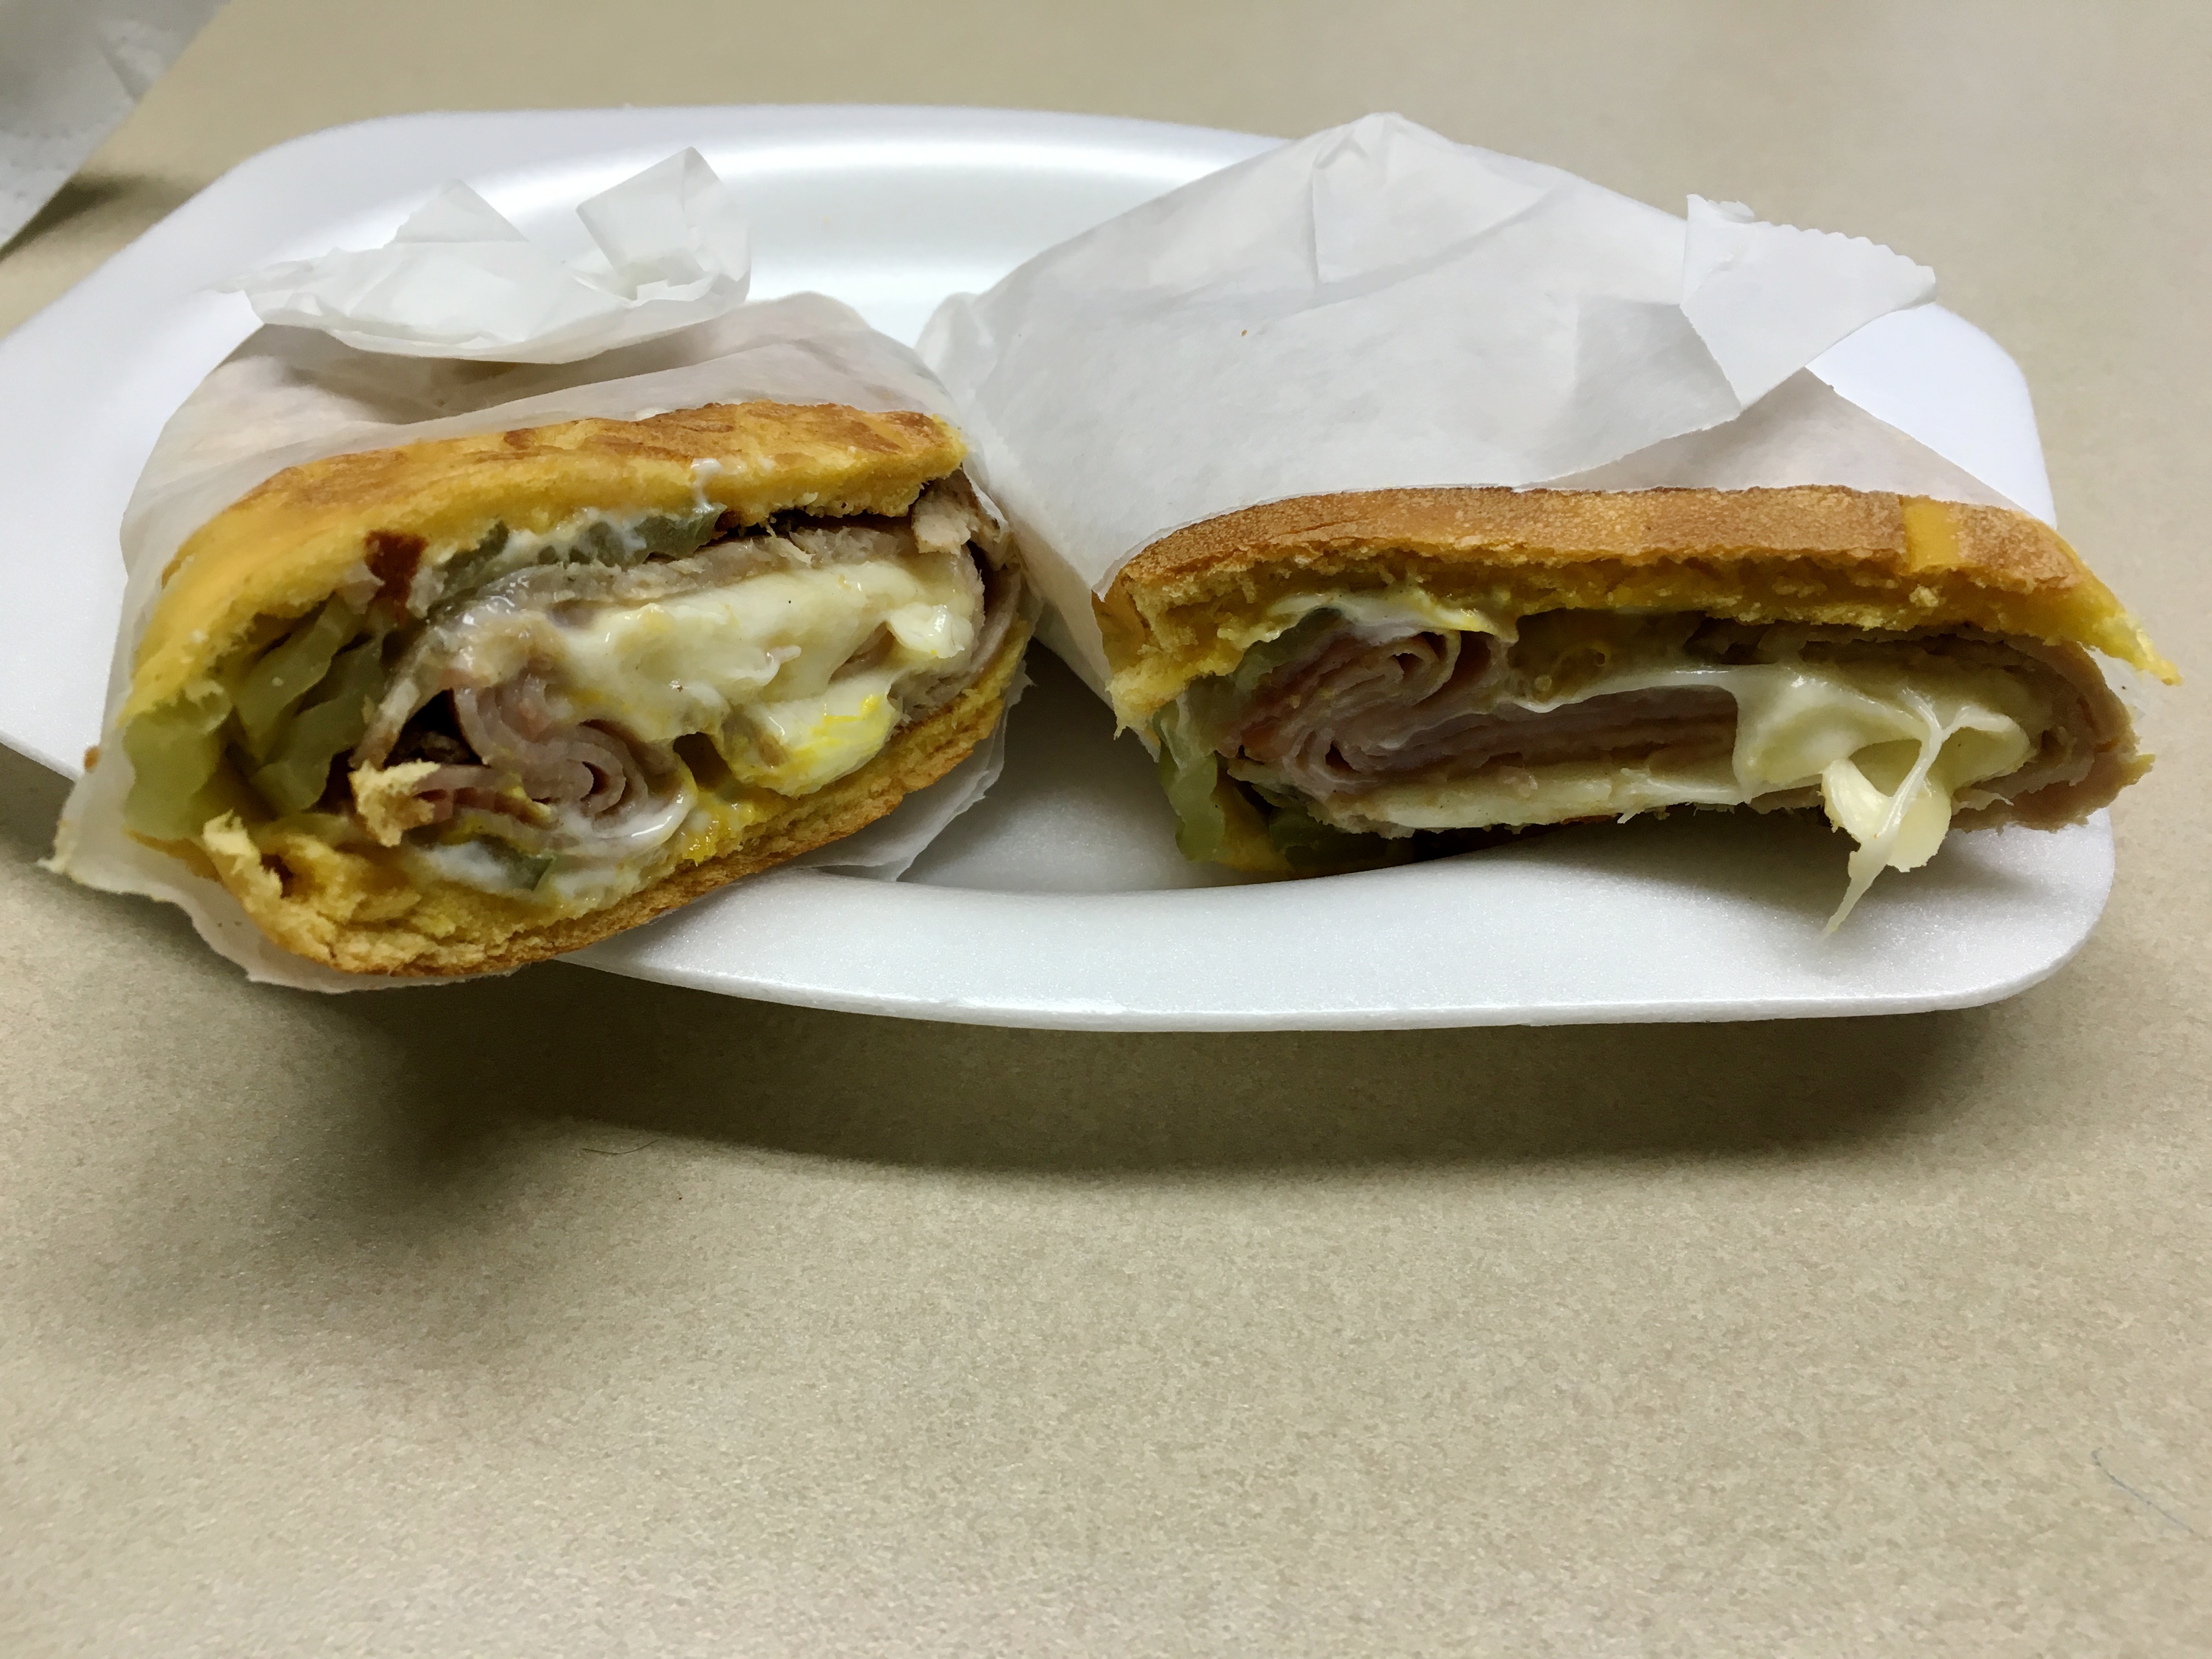
dish, meal, food, produce, breakfast, cuisine, sandwich, cheesesteak